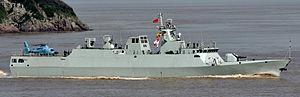
La marine nigériane est la branche de marine de guerre des forces armées nigérianes. Elle fait partie des plus grandes marines du continent africain, composée de plusieurs milliers de personnels, dont ceux de la garde-côtes.